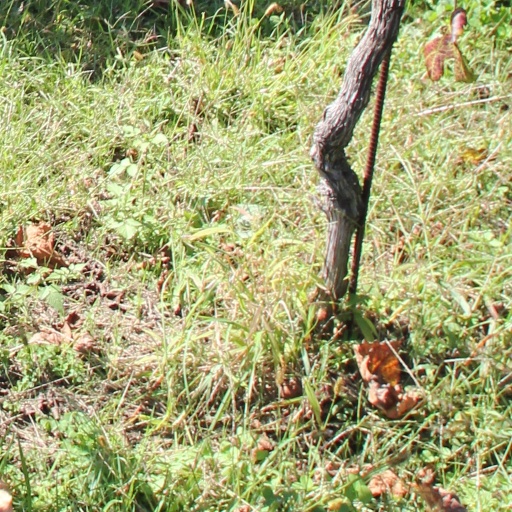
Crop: grape